If You Return

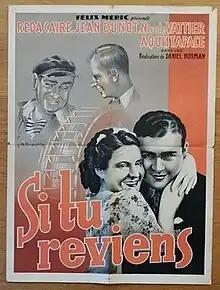

If You Return (French: Si tu reviens...) is a 1938 French romantic comedy film directed by Jacques Daniel-Norman and starring Reda Caire, Jean Dunot and Nicole Vattier. The film's sets were designed by the art director Robert Dumesnil.